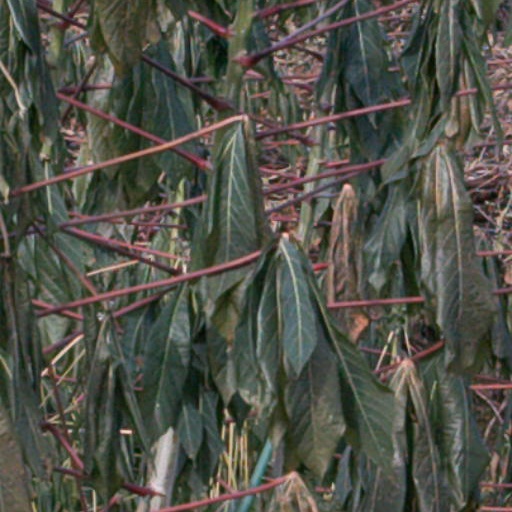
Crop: cassava